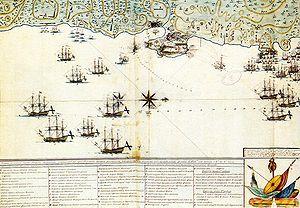
Mytilène est la principale ville de Lesbos, l'île grecque de la mer Égée souvent aussi appelée Mytilène du nom de sa capitale.